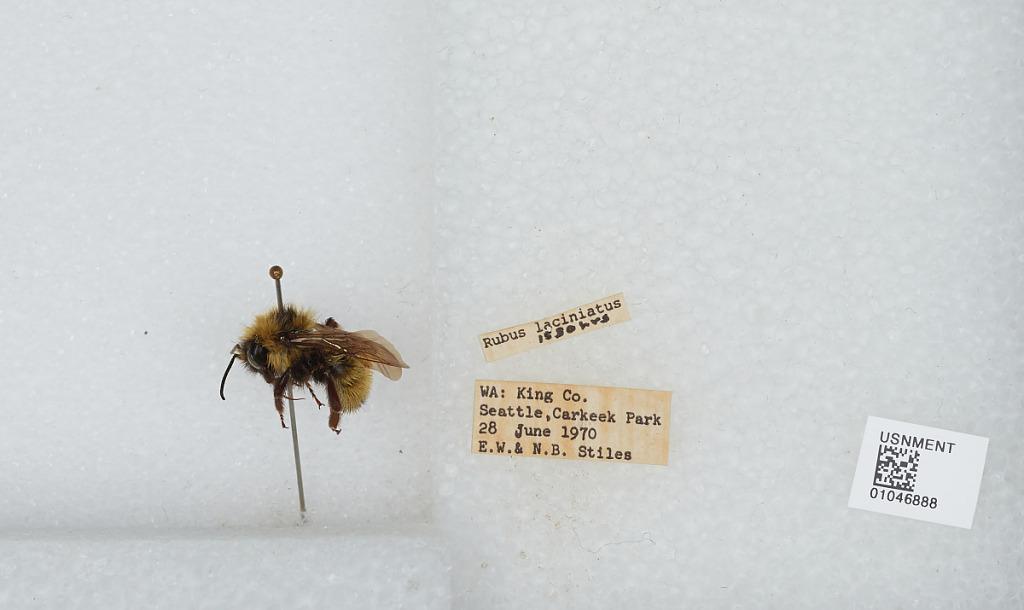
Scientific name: Bombus sp.
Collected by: E. Stiles & N. Stiles
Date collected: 1970-6-28
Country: United States
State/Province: Washington
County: King
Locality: Seattle, Carkeek Park
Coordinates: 47.7128, -122.378